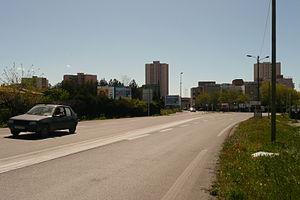
Entrée de Salon-de-Provence.
La route nationale 538, ou RN 538, était une route nationale française. Elle reliait successivement Vienne à Marseille, Vienne à Salon-de-Provence, et finalement Sénas à Salon-de-Provence.
Salon-de-Provence est une commune française située dans le département des Bouches-du-Rhône, en région Provence-Alpes-Côte d'Azur.